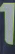
Number: 1